Hythe Bridge Street

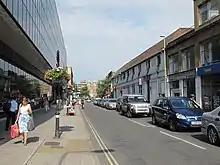
View east along Hythe Bridge Street with Beaver House on the left.

Hythe Bridge Street is in the west of central Oxford, England, forming part of the A4144 road.